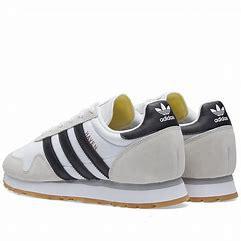
Brand: Adidas
Model: Haven